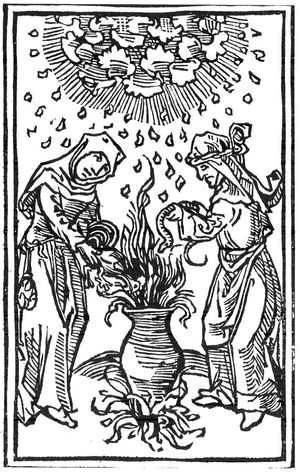
Heks / Billedgalleri
Heks er en betegnelse på en udøver af trolddom. Heksen praktiserer, eller siges at praktisere, magi. Hun kan have kendskab til planternes og krystallers påståede egenskaber, naturånder, dæmoner, spådomskunst og andet fra den okkulte verden. I eventyr er heksen en personifikation af det onde. I dag findes der hekse indenfor bevægelser som Wicca.